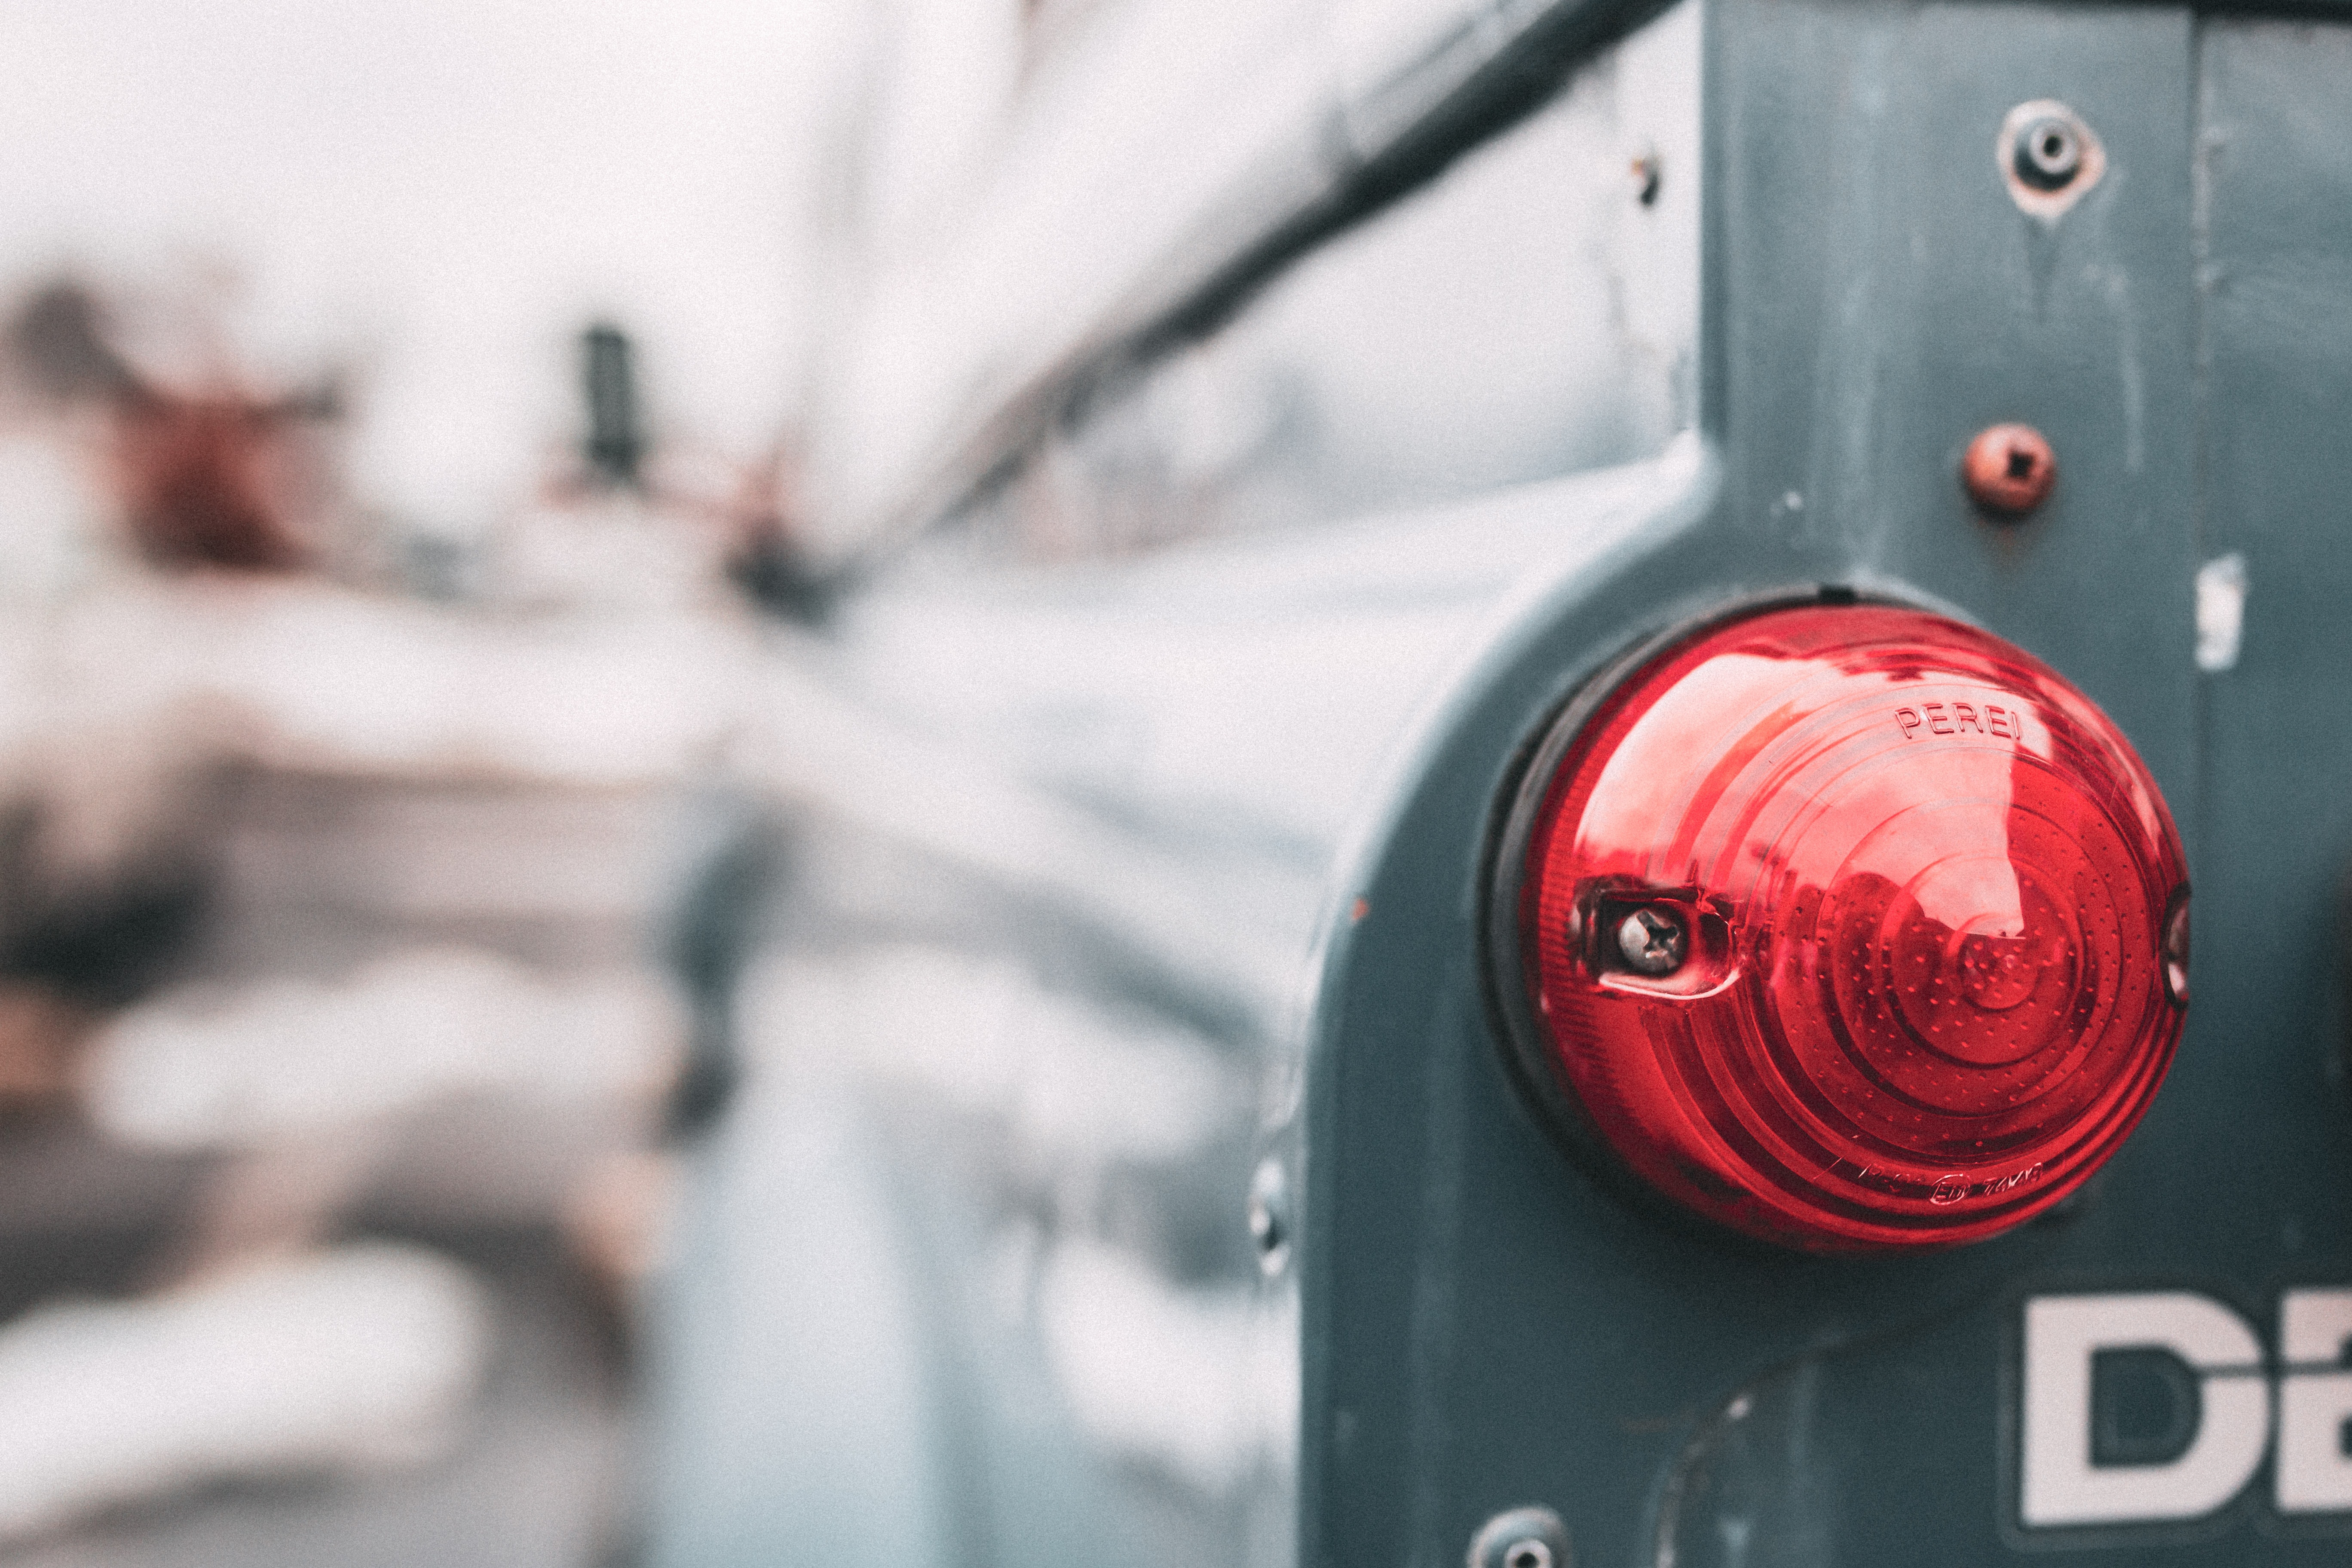
red, motor vehicle, automotive lighting, automotive design, Colorfulness, vehicle, winter, plant, traffic light, car, automotive window part